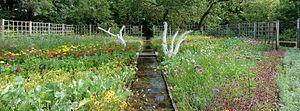
Le jardin du Château de La Trémolière aux Anglards de Salers.
Le château de La Trémolière est un château situé sur la commune de Anglards-de-Salers dans le Cantal.